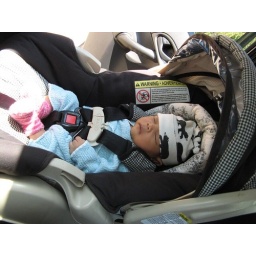
milo in his car seat